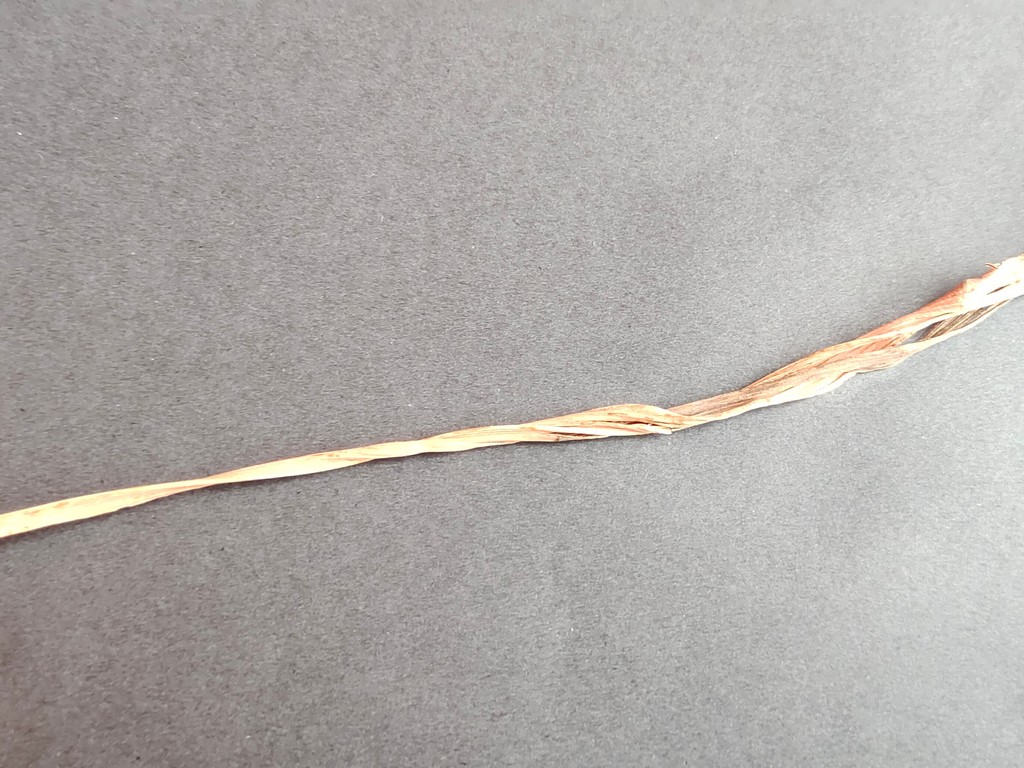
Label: Dried